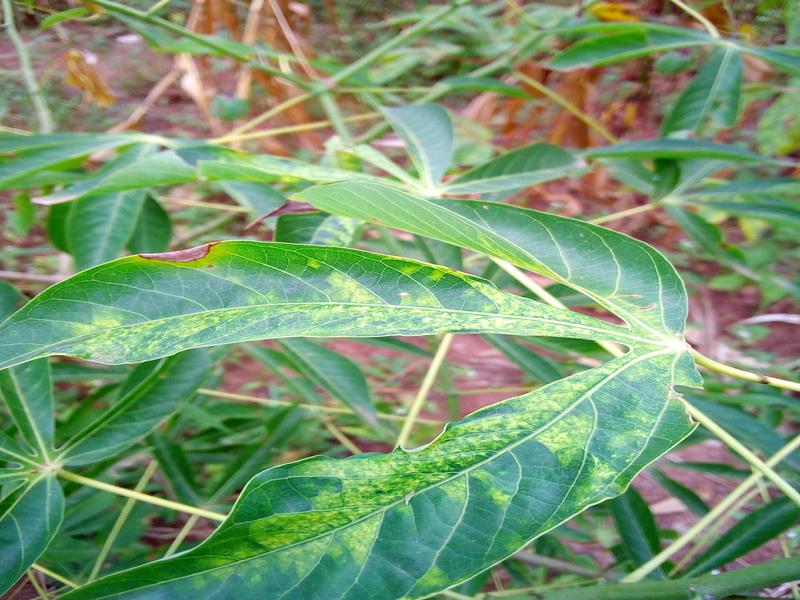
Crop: cassava
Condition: mosaic_disease